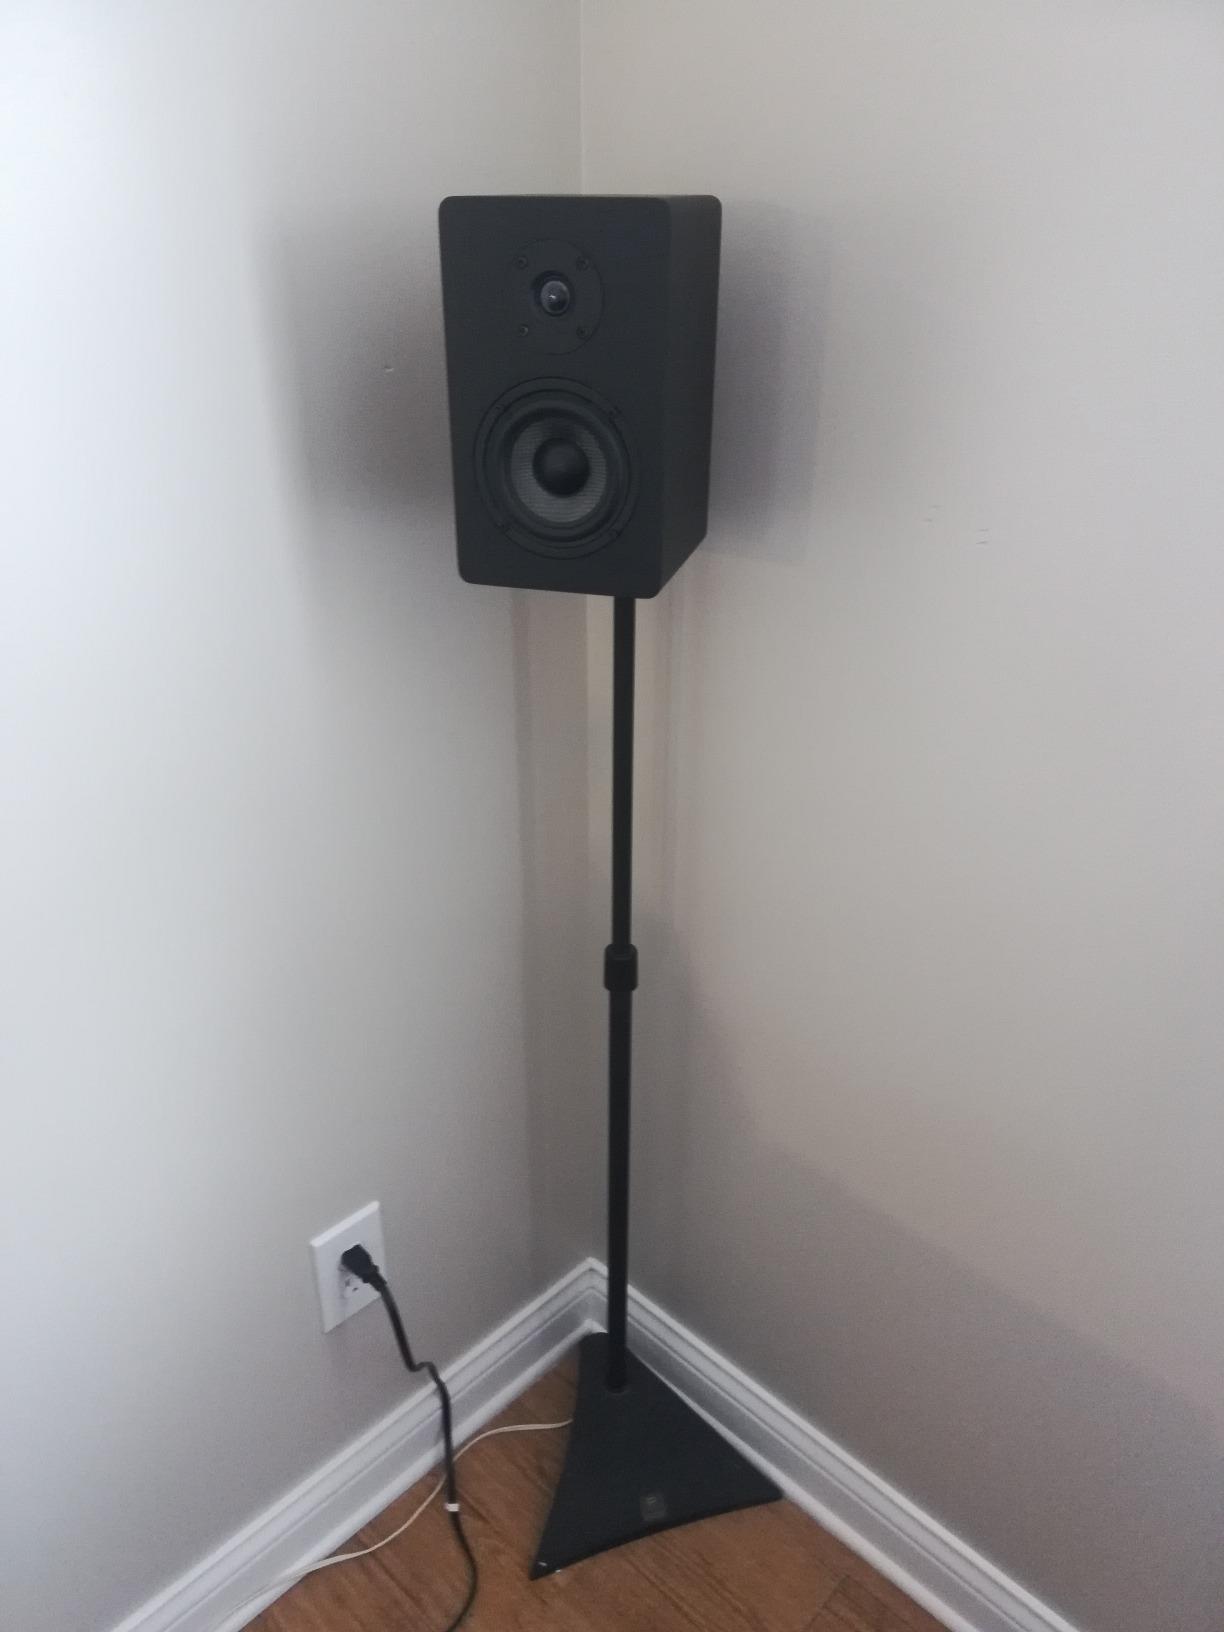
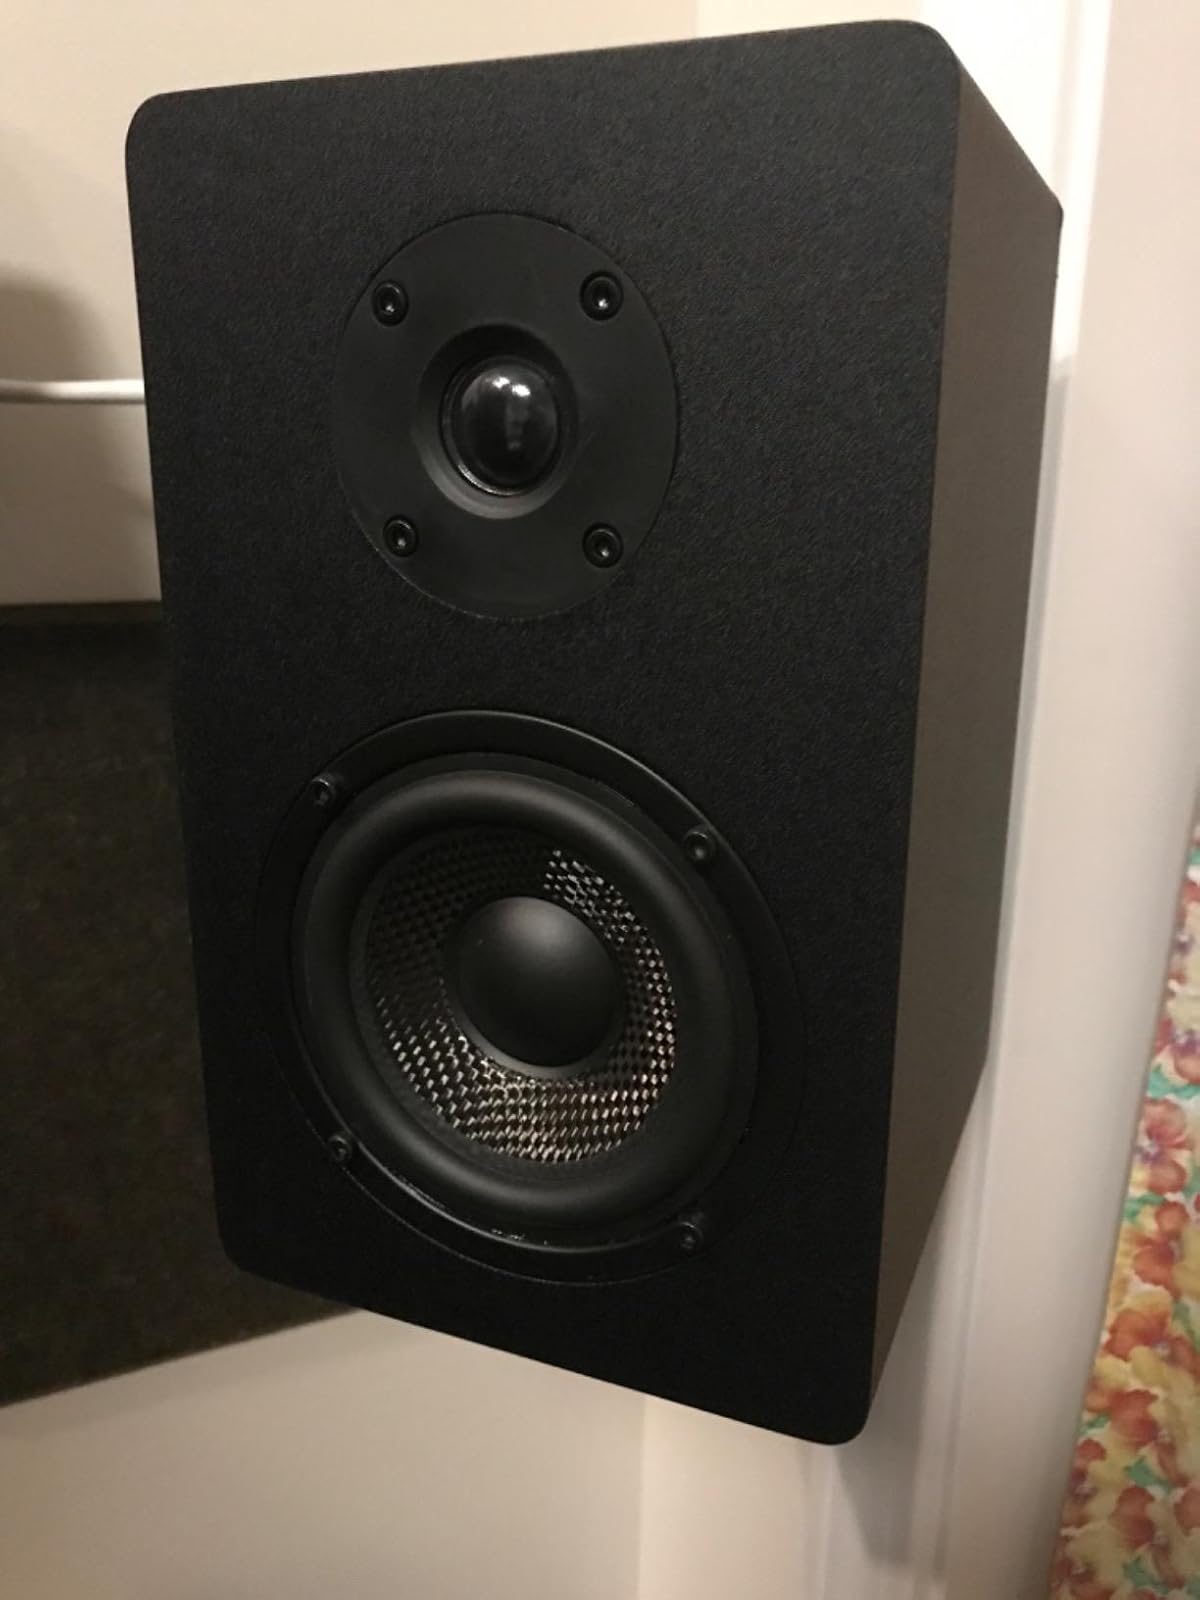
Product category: speaker
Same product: yes